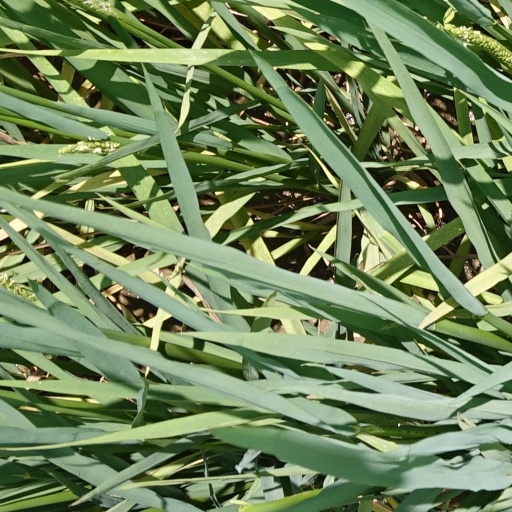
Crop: rice